Guadalajara Zoo

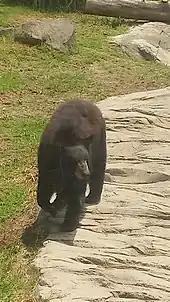
Black bear in Guadalajara Zoo

The Guadalajara Zoo is noted for its diversity of species, especially birds. There are many species of mammals as well, including some endangered species from Mexico. Some species are important for conservation; for example, the zoo has bred the rare Mexican wolf and Morelet's crocodile.